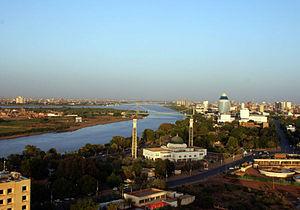
Khartoum — ce qui peut être traduit par « Trompe d'éléphant » — est la capitale du Soudan. Elle est située au confluent du Nil Blanc, venant du Soudan du Sud, et du Nil Bleu, venant d'Éthiopie.